Simatic

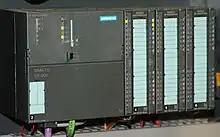
Siemens SIMATIC S7-300 PLC CPU with three I/O modules attached

SIMATIC devices are intended to separate the control of a machine from the machine's direct operation,